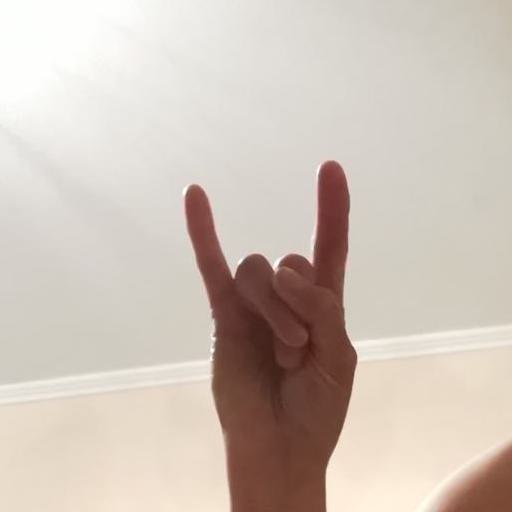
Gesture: rock